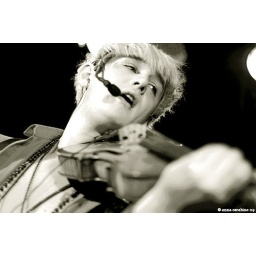
walk tall beneath these trees boy